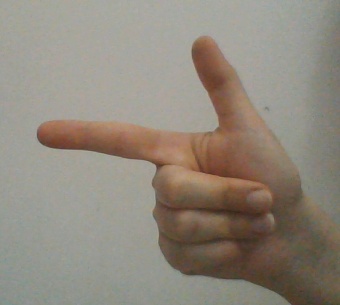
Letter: yaa